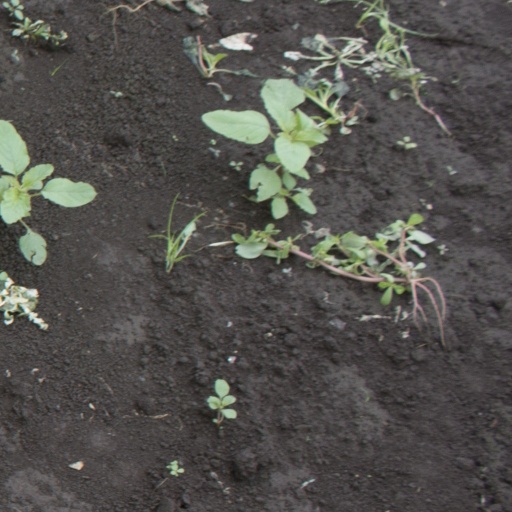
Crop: soybean